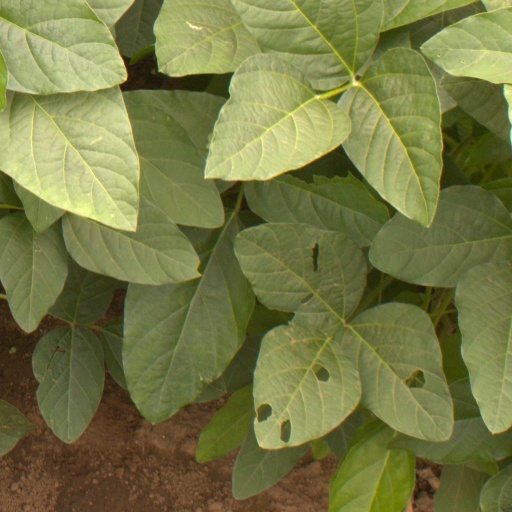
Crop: soybean